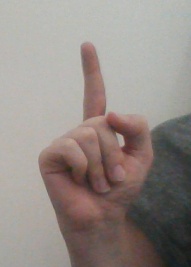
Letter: bb